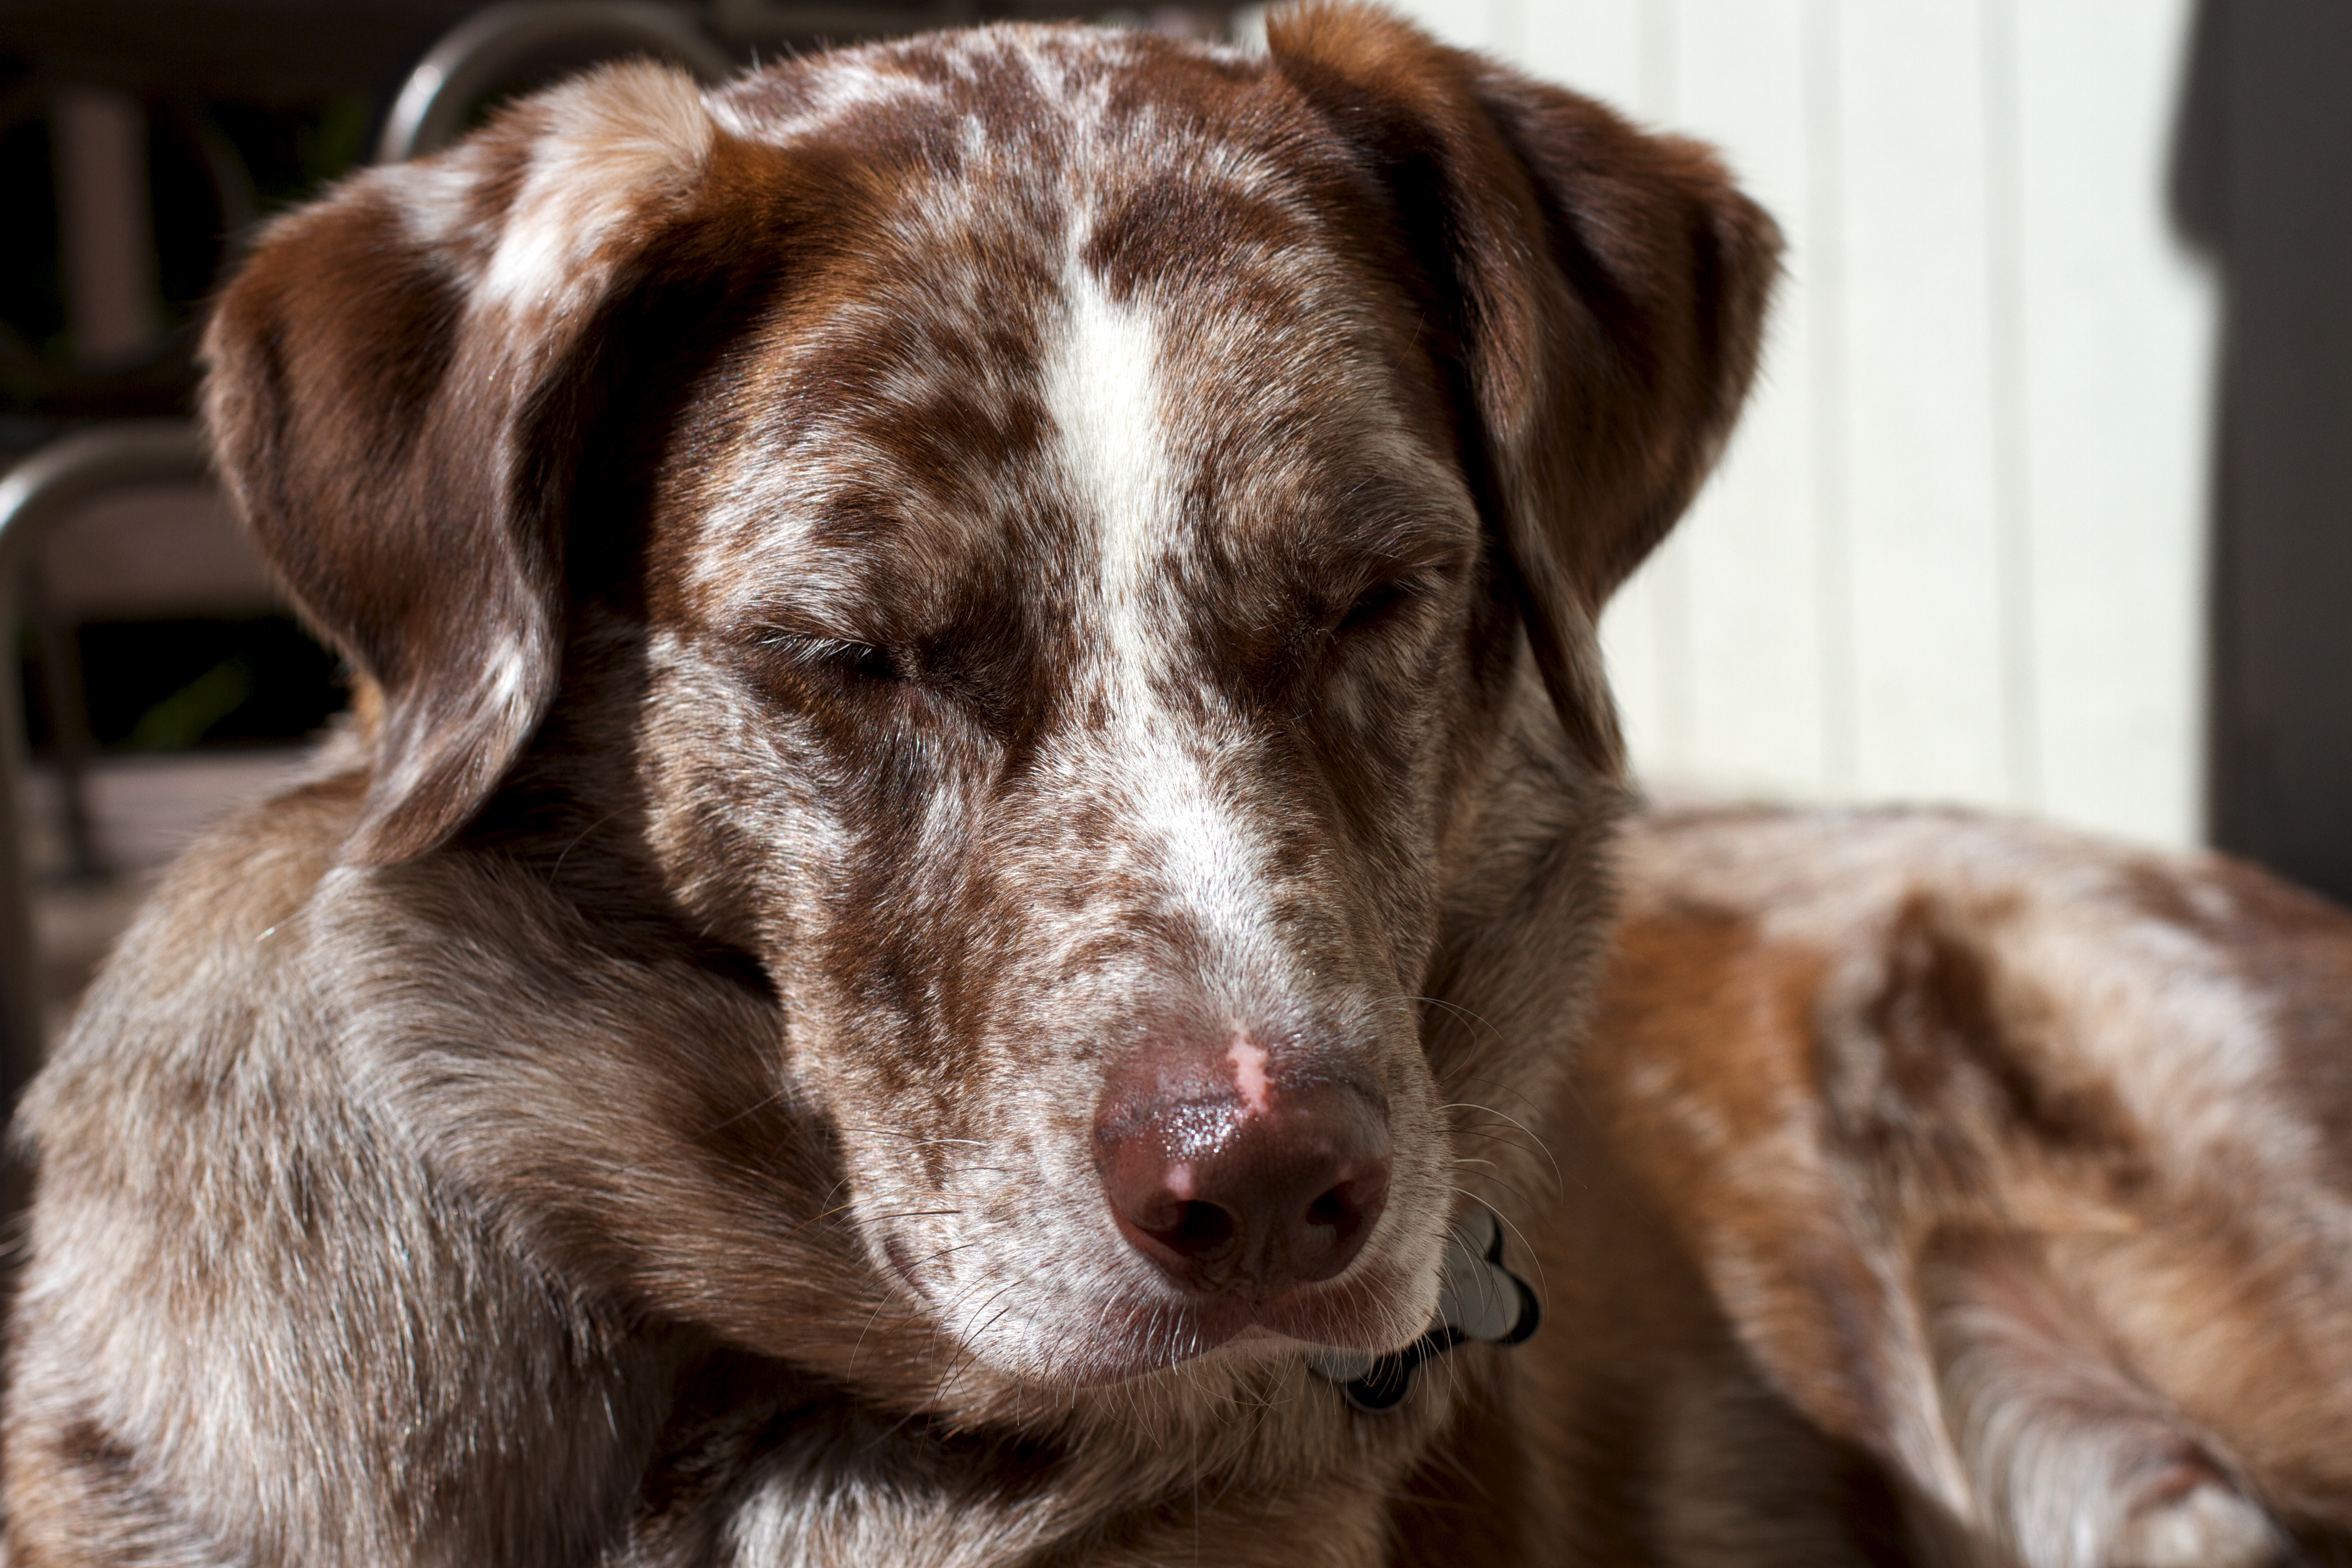
puppy, dog, mammal, whiskers, snout, vertebrate, felix, dog breed, animal shelter, street dog, dog like mammal